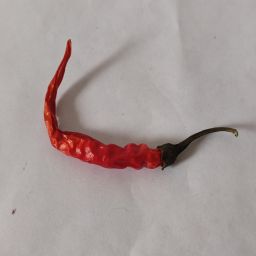
Crop: Chile Pepper
Quality: Dried